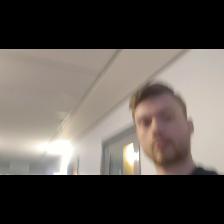
Label: Human